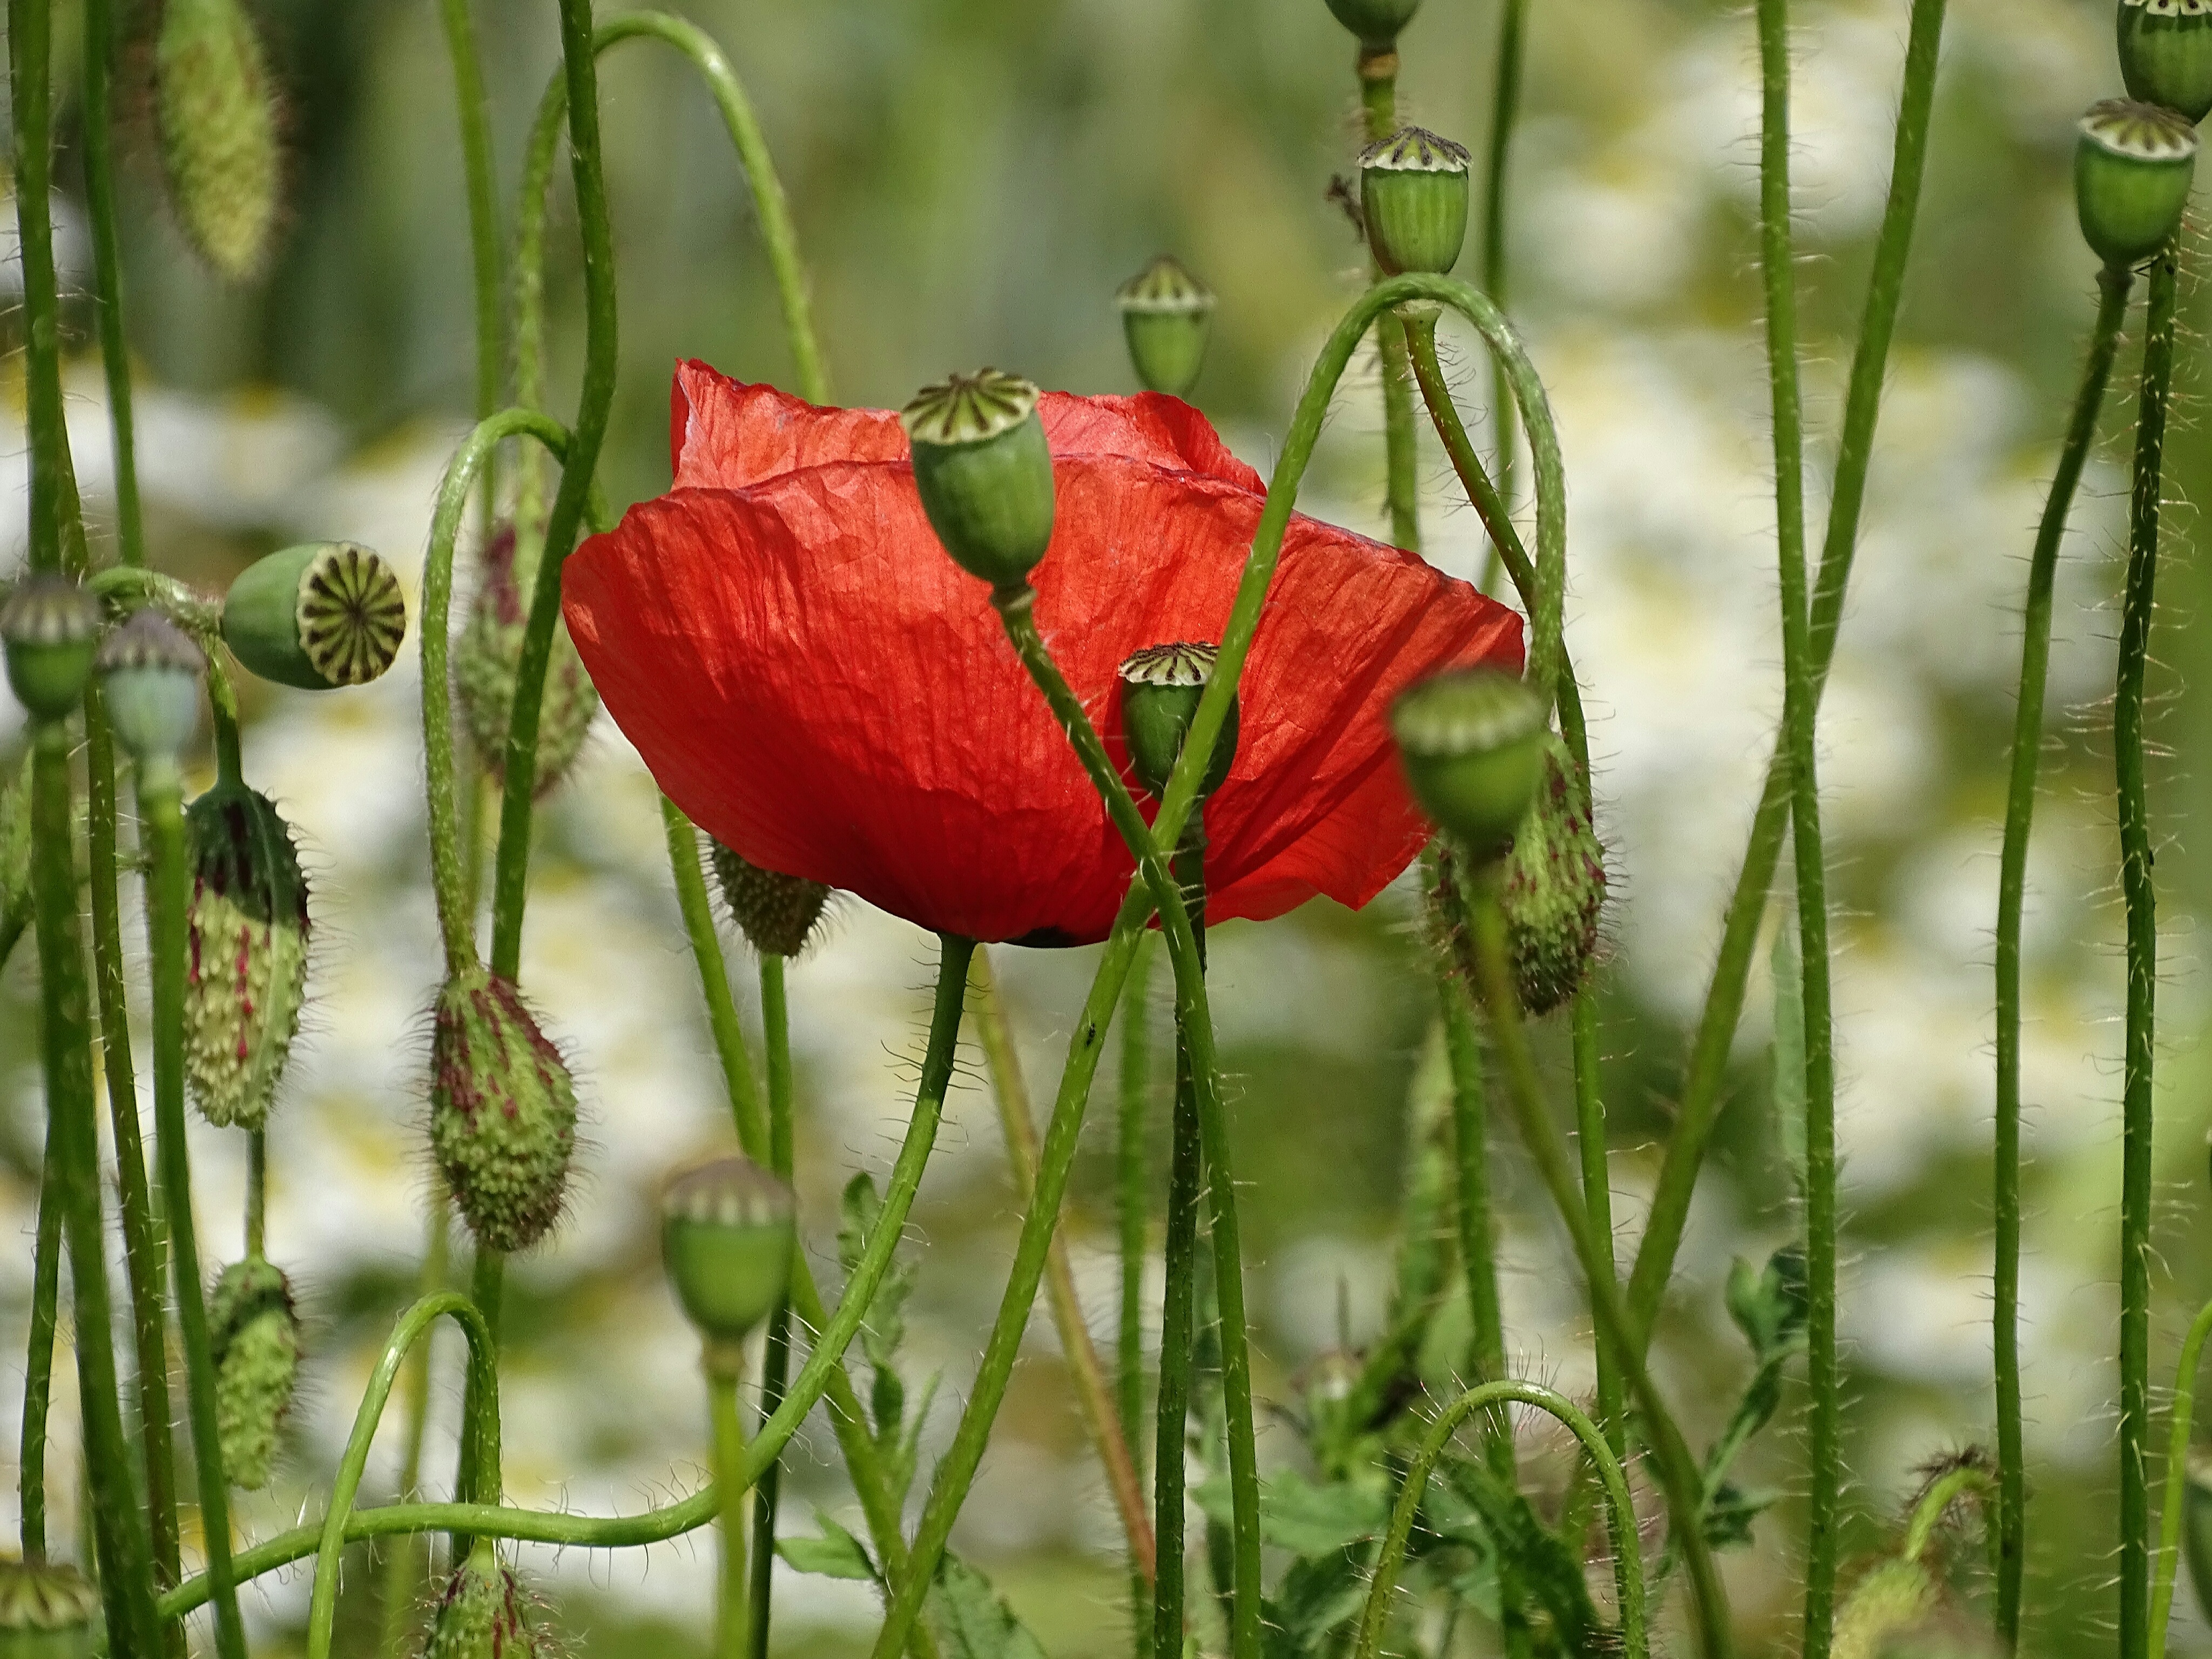
nature, blossom, plant, meadow, flower, petal, bloom, summer, green, red, botany, flora, wildflower, poppy, coquelicot, macro photography, flowering plant, plant stem, land plant, poppy family